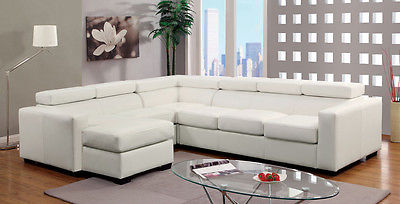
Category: sofa